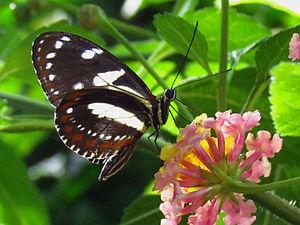
Heliconius atthis est un insecte lépidoptère appartenant à la famille des Nymphalidae, à la sous-famille des Heliconiinae et au genre Heliconius.